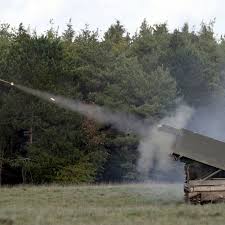
Label: Tornado